Omar Alghabra

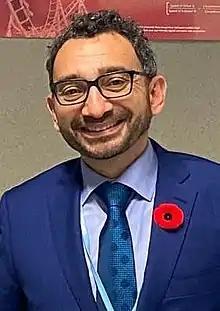
Alghabra in 2021

Omar Alghabra (born October 24, 1969) is a Saudi-born Syrian-Canadian politician who served as Canada's minister of transport from 2021 to 2023. A member of the Liberal Party, he represented the riding of Mississauga Centre in the House of Commons from 2015 election until 2025. He was previously the member of Parliament (MP) for Mississauga—Erindale from 2006 to 2008.